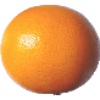
Label: Grapefruit Pink 1